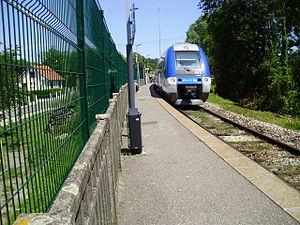
Gare de Sainte-Colombe - Septveilles, à Sainte-Colombe, Seine-et-Marne, France (rame automotrice type B 82500 venant de Provins à destination de la gare de Paris-Est)
La gare de Sainte-Colombe-Septveilles est une halte ferroviaire française de la ligne de Longueville à Esternay, située sur le territoire de la commune de Sainte-Colombe, à proximité du lieu-dit « Septveilles le Bas », dans le département de Seine-et-Marne, en région Île-de-France.